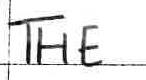
Label: the